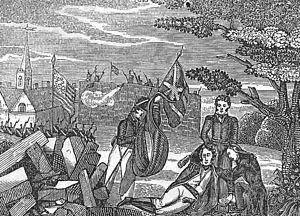
La mort du général américain Pike lors de la bataille de York, 27 avril 1813.
Émeutes à Leyde contre l’occupation française aux Pays-Bas.
La bataille de York est une bataille de la guerre de 1812 qui se déroula le 27 avril 1813, à York, dans le Haut-Canada ; ville qui deviendra plus tard la ville de Toronto. Une force américaine de 1 500 hommes, soutenue par une flottille, débarqua sur la rive ouest du lac Ontario.
Cette page concerne des événements d'actualité qui se sont produits durant l'année 1813 du calendrier grégorien aux États-Unis.